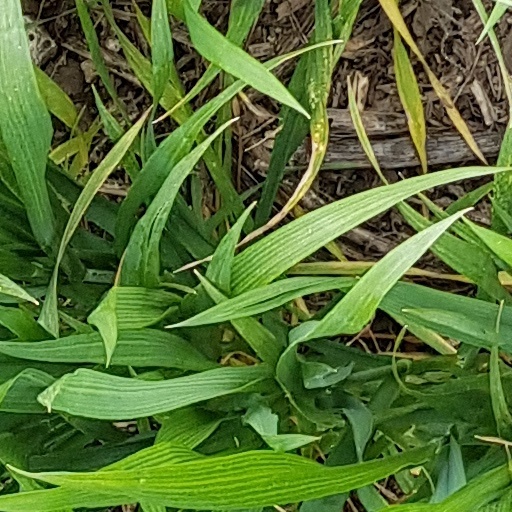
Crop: wheat